Ansel Adams

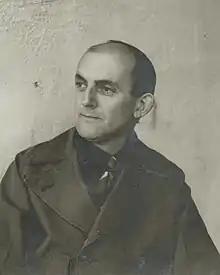

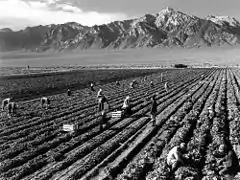
A black-and-white photograph shows farm workers with Mt. Williamson in background.

Between 1929 and 1942, Adams's work matured, and he became more established. The 1930s were a particularly experimental and productive time for him. He expanded the technical range of his works, emphasizing detailed close-ups as well as large forms, from mountains to factories.